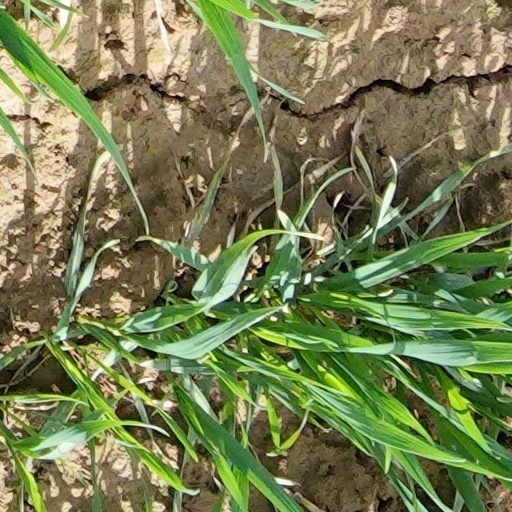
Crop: wheat